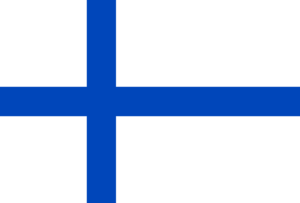
Le Zaria est un navire à vapeur et à voile utilisé par l'Académie des sciences de Russie pour une expédition polaire.